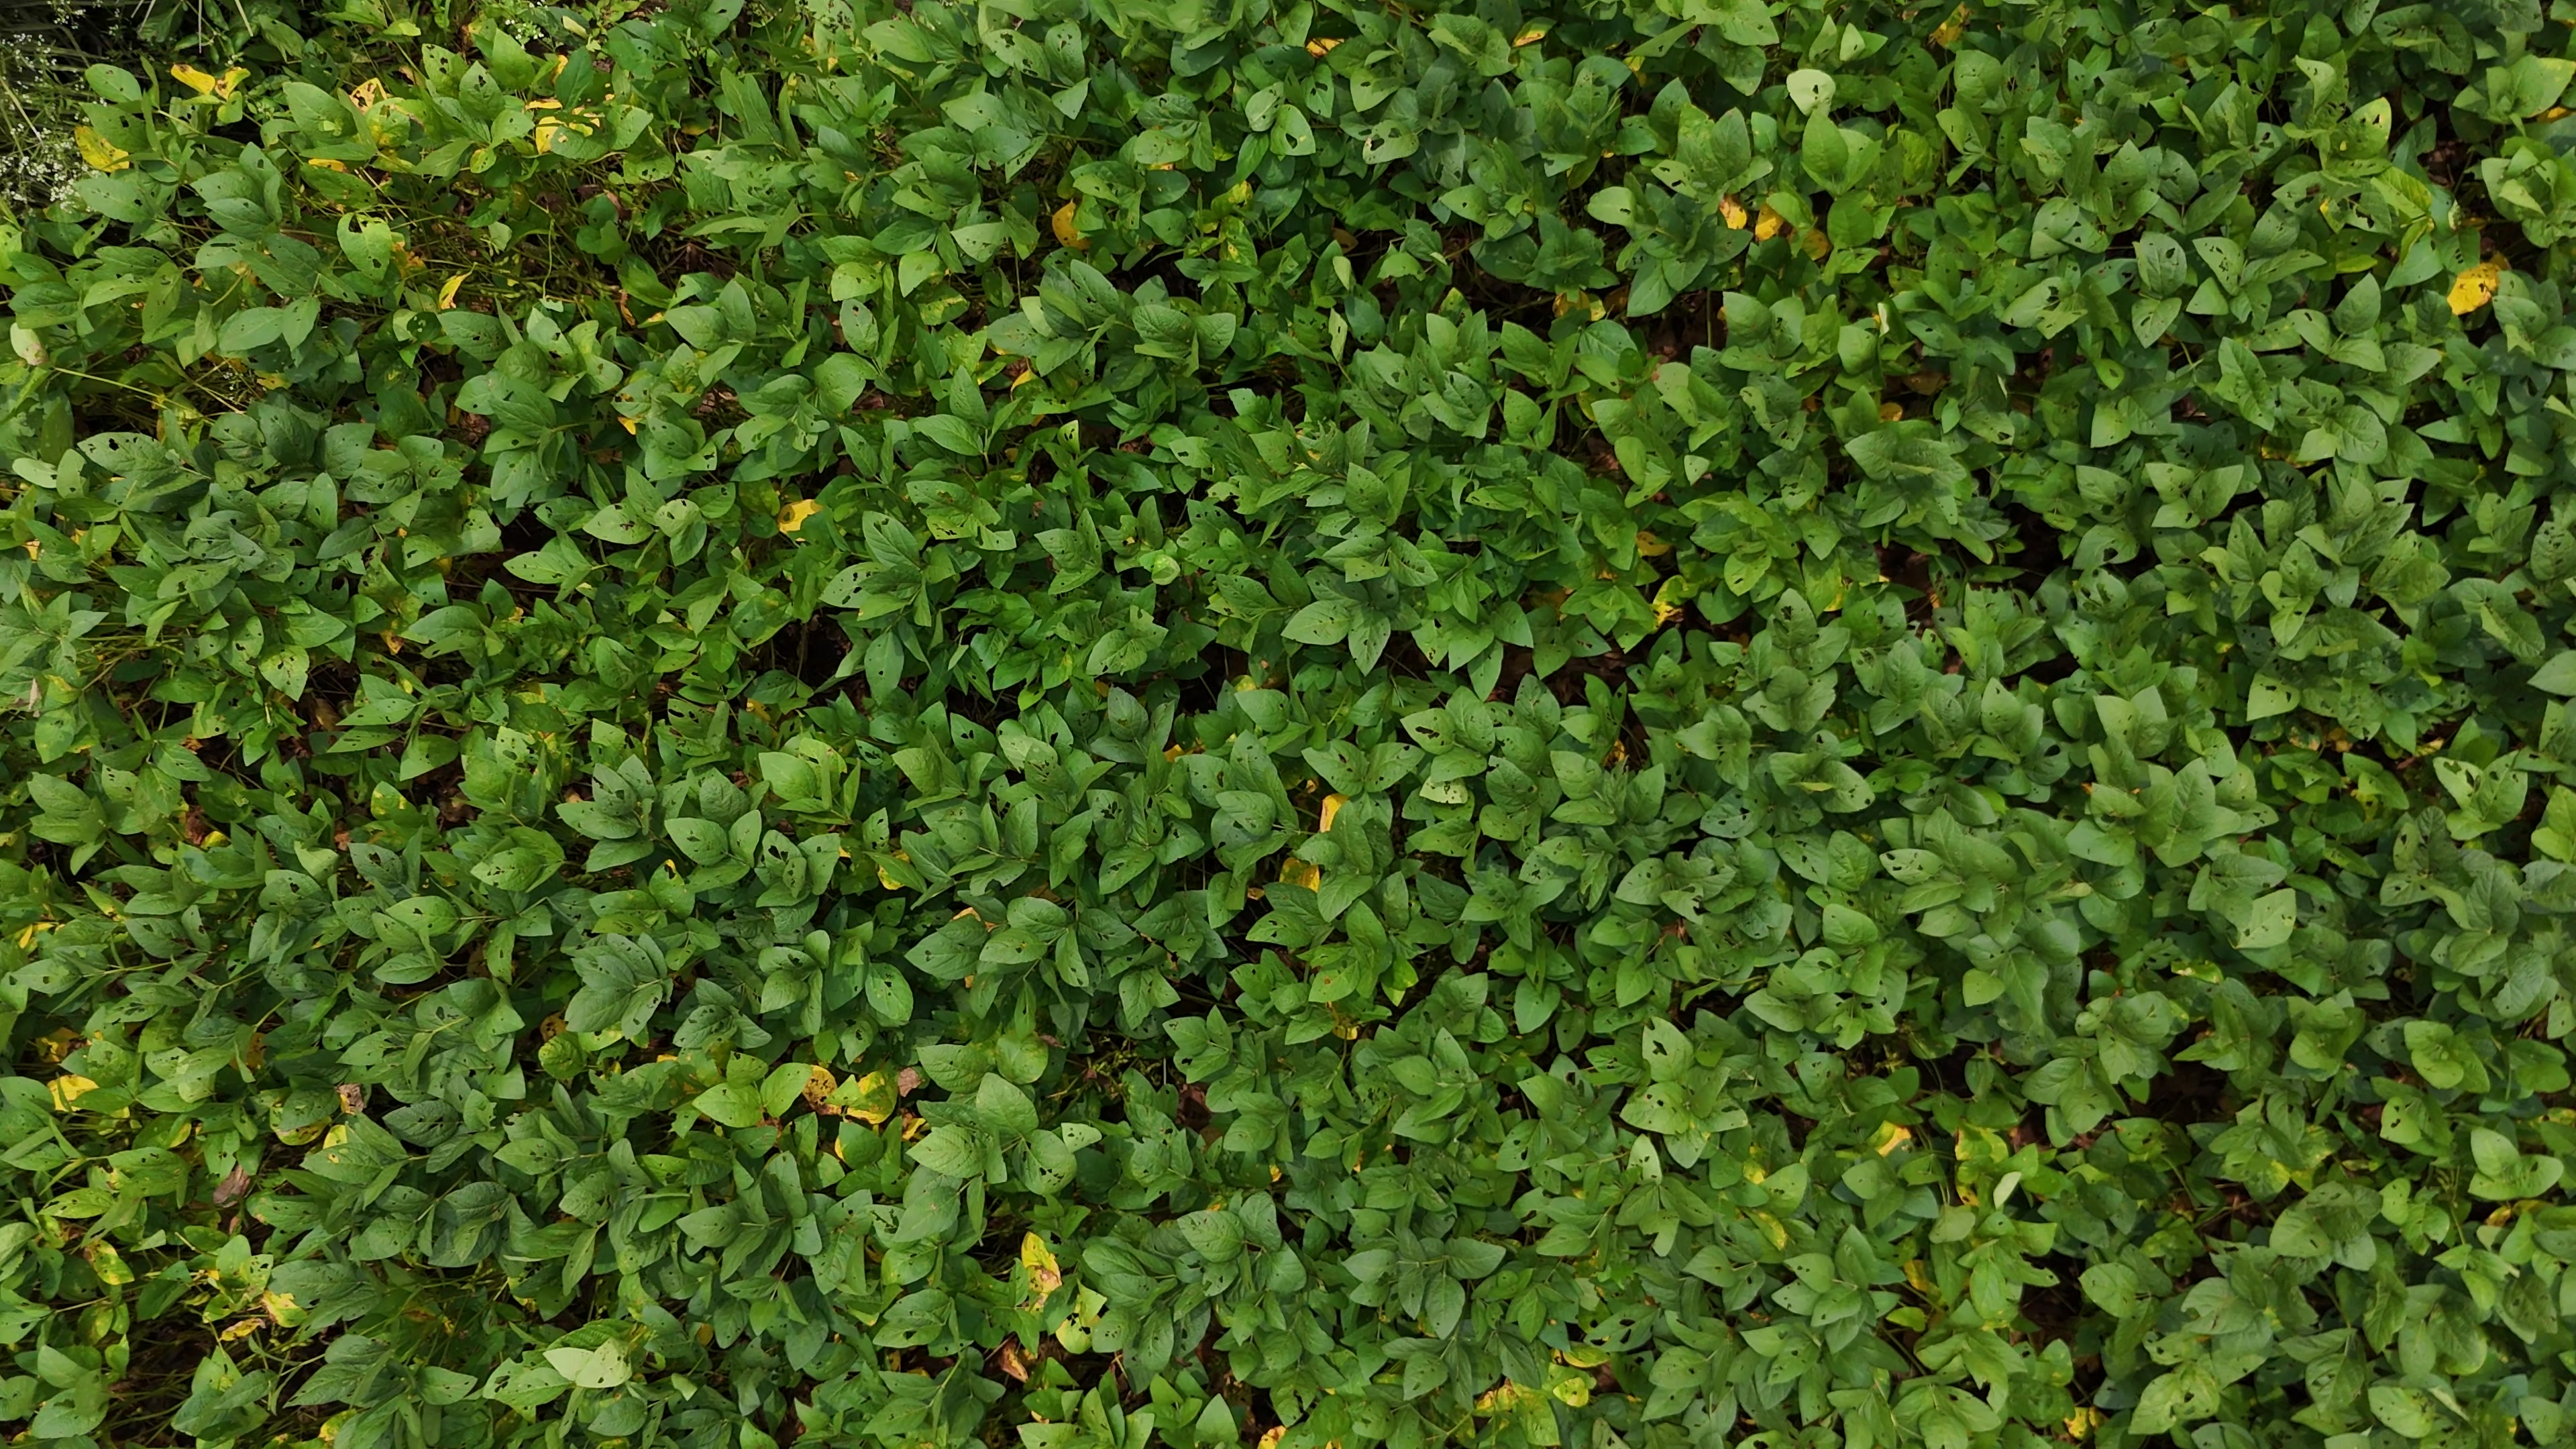
Label: Rust